Simpson Peninsula

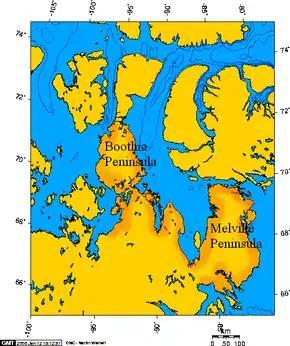
Simpson Peninsula is the north-pointing peninsula between Boothia Peninsula and Melville Peninsula

The Simpson Peninsula is a peninsula in the Gulf of Boothia in Canada's Nunavut territory. It is surrounded by waterways on three sides: Pelly Bay to the west, the Gulf of Boothia to the north, and Committee Bay to the east. Kugaaruk, a Netsilik Inuit hamlet, is located on its western coast.